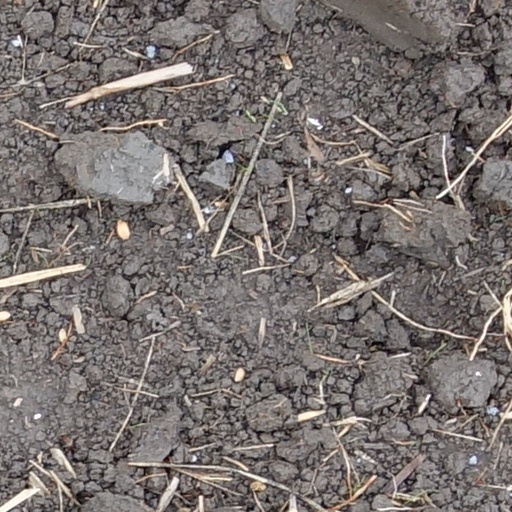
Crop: wheat